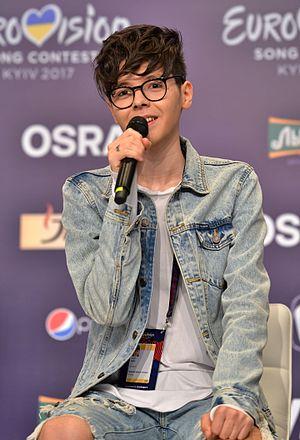
Kristian Konstantinov Kostov, né le 15 mars 2000 à Moscou en Russie, est un chanteur, compositeur, musicien et acteur russe et bulgare. Il est d'origine bulgare et kazakhe. Il représente la Bulgarie lors du Concours Eurovision de la chanson 2017 avec la chanson Beautiful Mess où il termine en deuxième position.